Shivaji Mandir

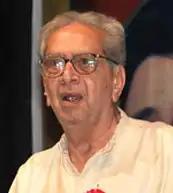
Dr. Shriram Lagoo

Shri Shivaji Mandir is a theatre auditorium located in Dadar, Mumbai, India. Opened on 3 May 1965 as the first closed auditorium in Dadar, the theater remains a landmark. It is one of the most prominent venues for Marathi theatre and has played a significant role in preserving and promoting Maharashtra’s theatrical culture. Over the years, it has hosted performances by legendary playwrights, actors, and theatre groups, making it a cultural landmark in Mumbai. The theatre has recently undergone renovations and is set to reopen its doors to the public on April 30, 2022.